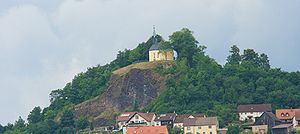
Parkstein
Parkstein
Parkstein er en købstad i Landkreis Neustadt an der Waldnaab i Regierungsbezirk Oberpfalz i den tyske delstat Bayern. Den er en del af Verwaltungsgemeinschaft Neustadt a.d.Waldnaab.